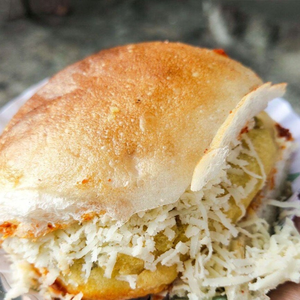
Dish: vadapav